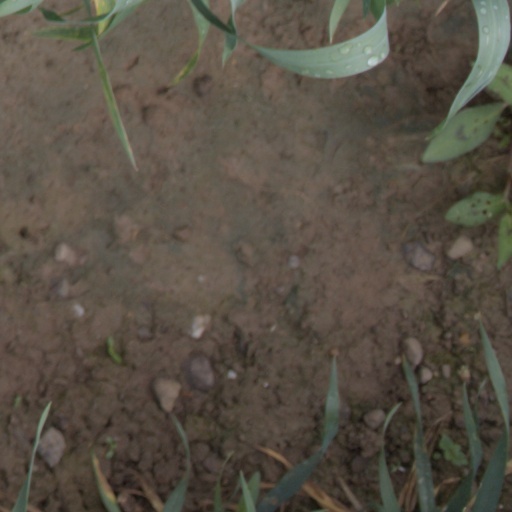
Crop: wheat